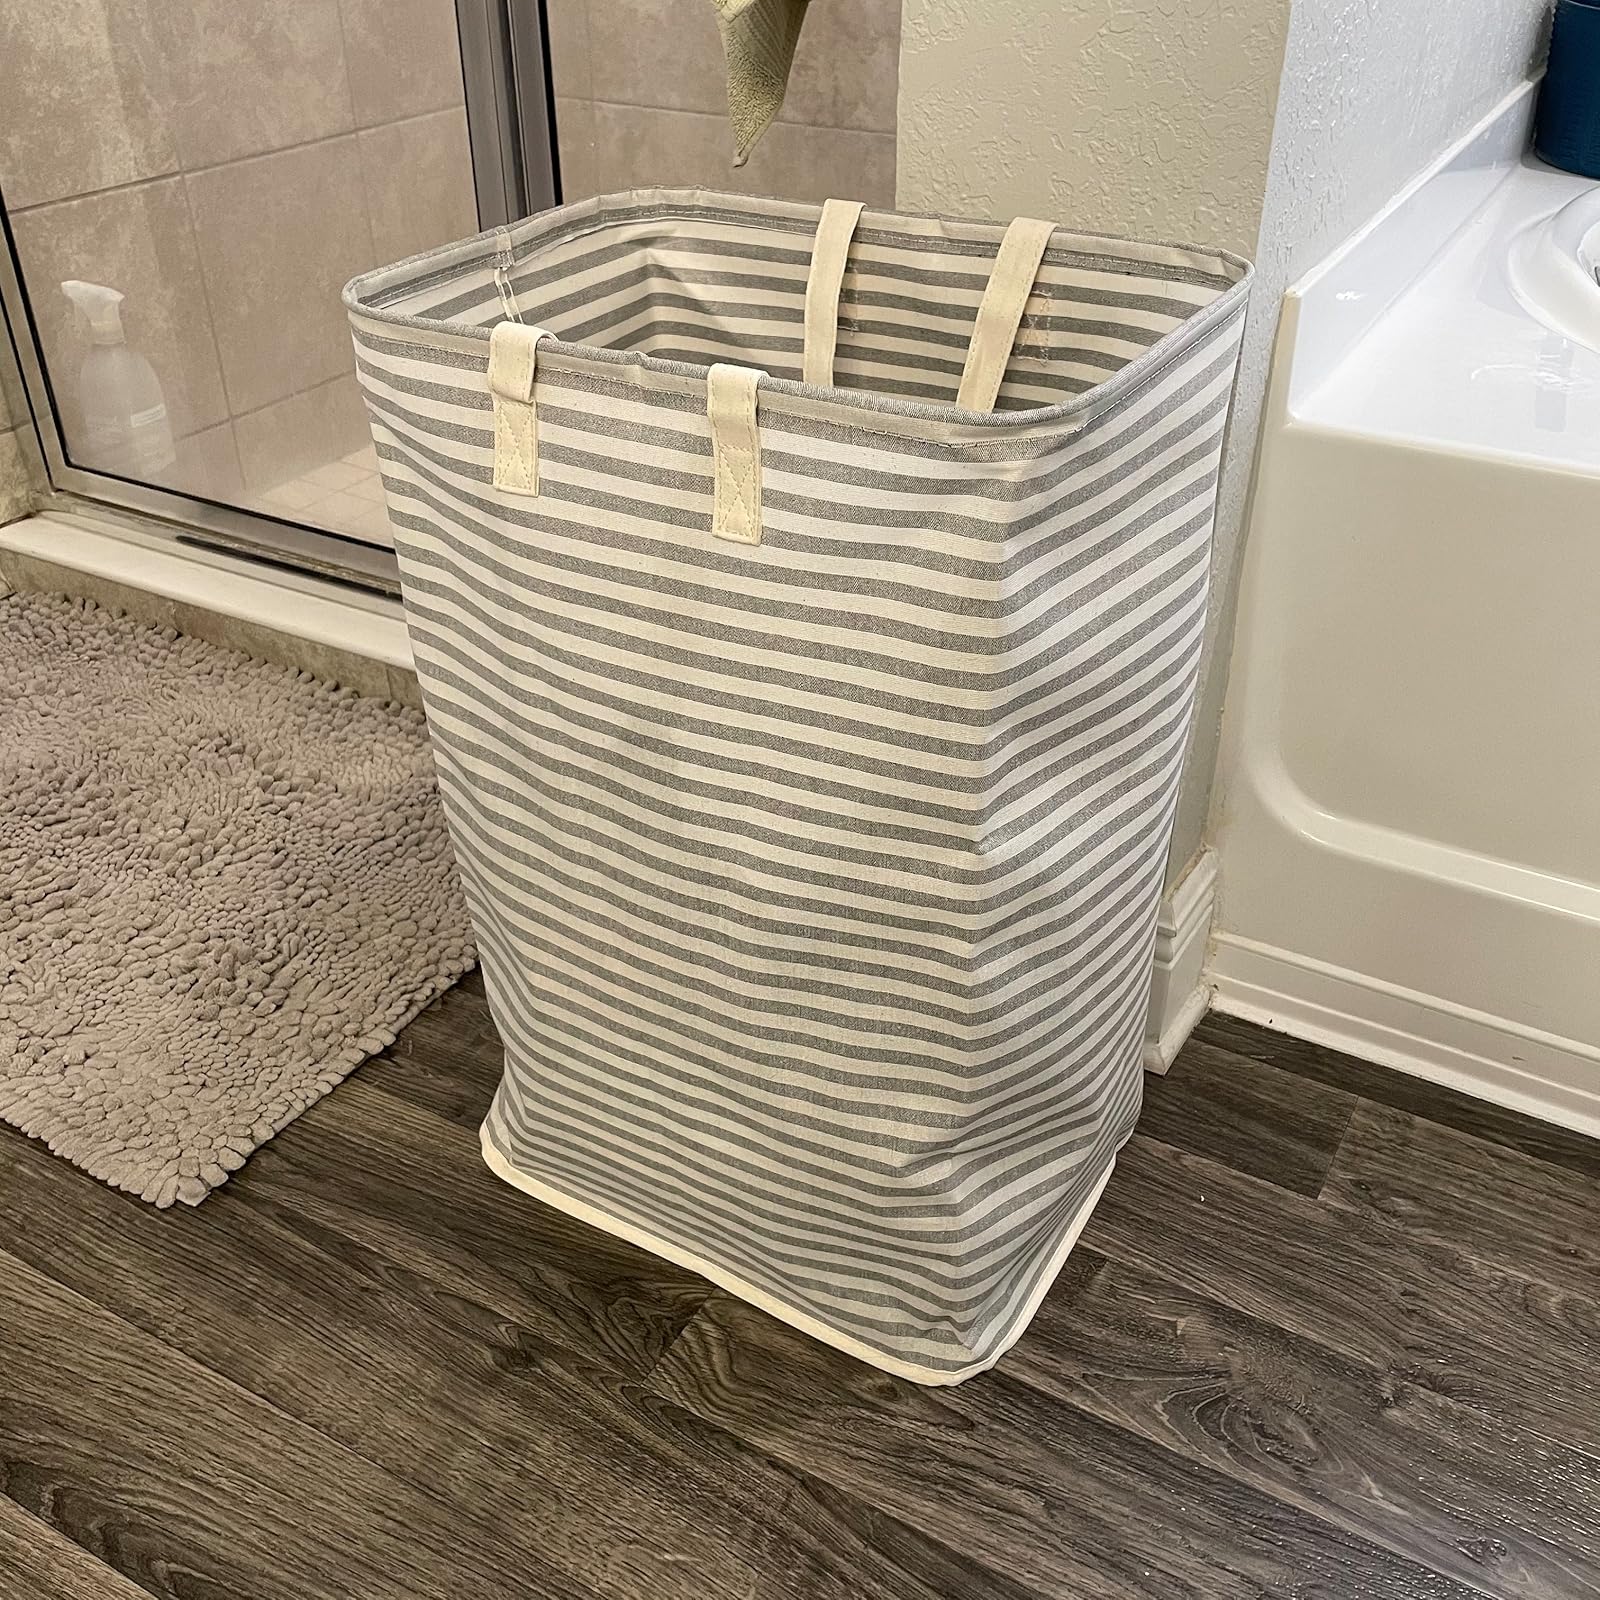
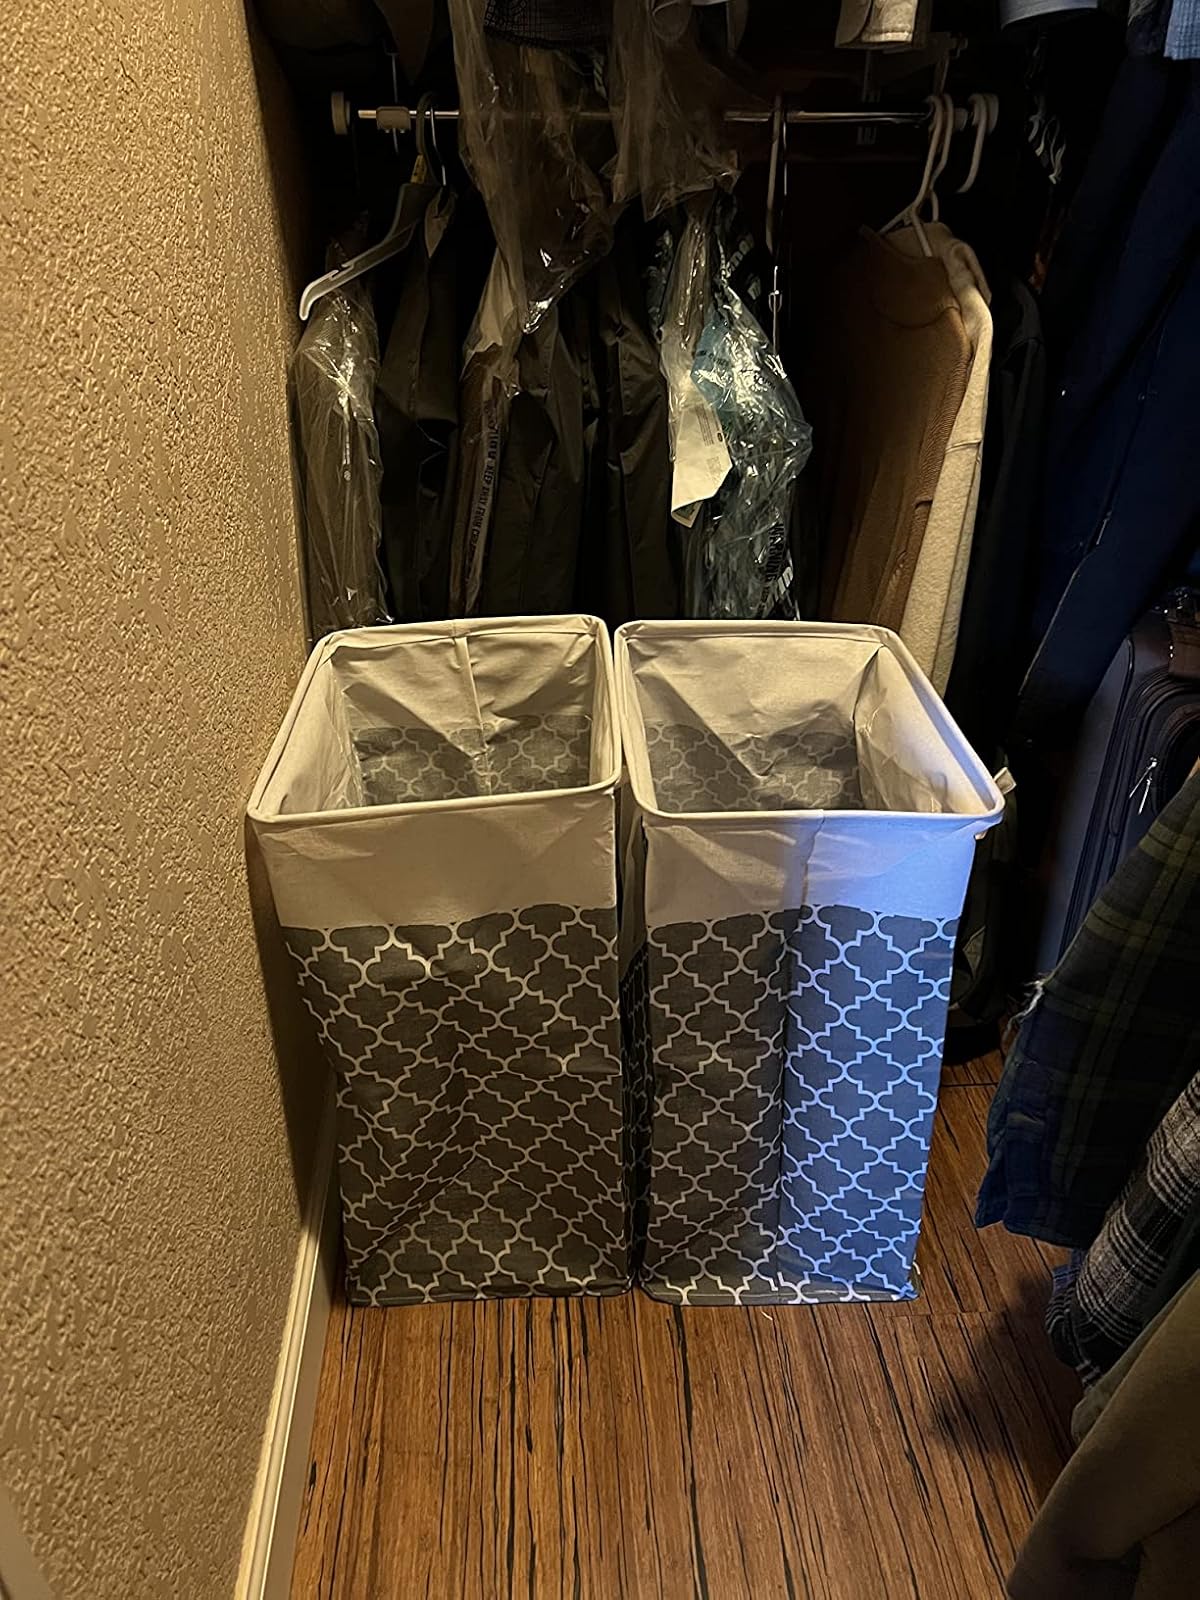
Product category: items_hamper
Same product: no